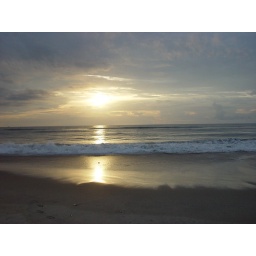
I love that the little bird is sitting right in the Sun's reflection...wish I could say it was intentional 8-&amp;gt;